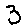
Label: 3